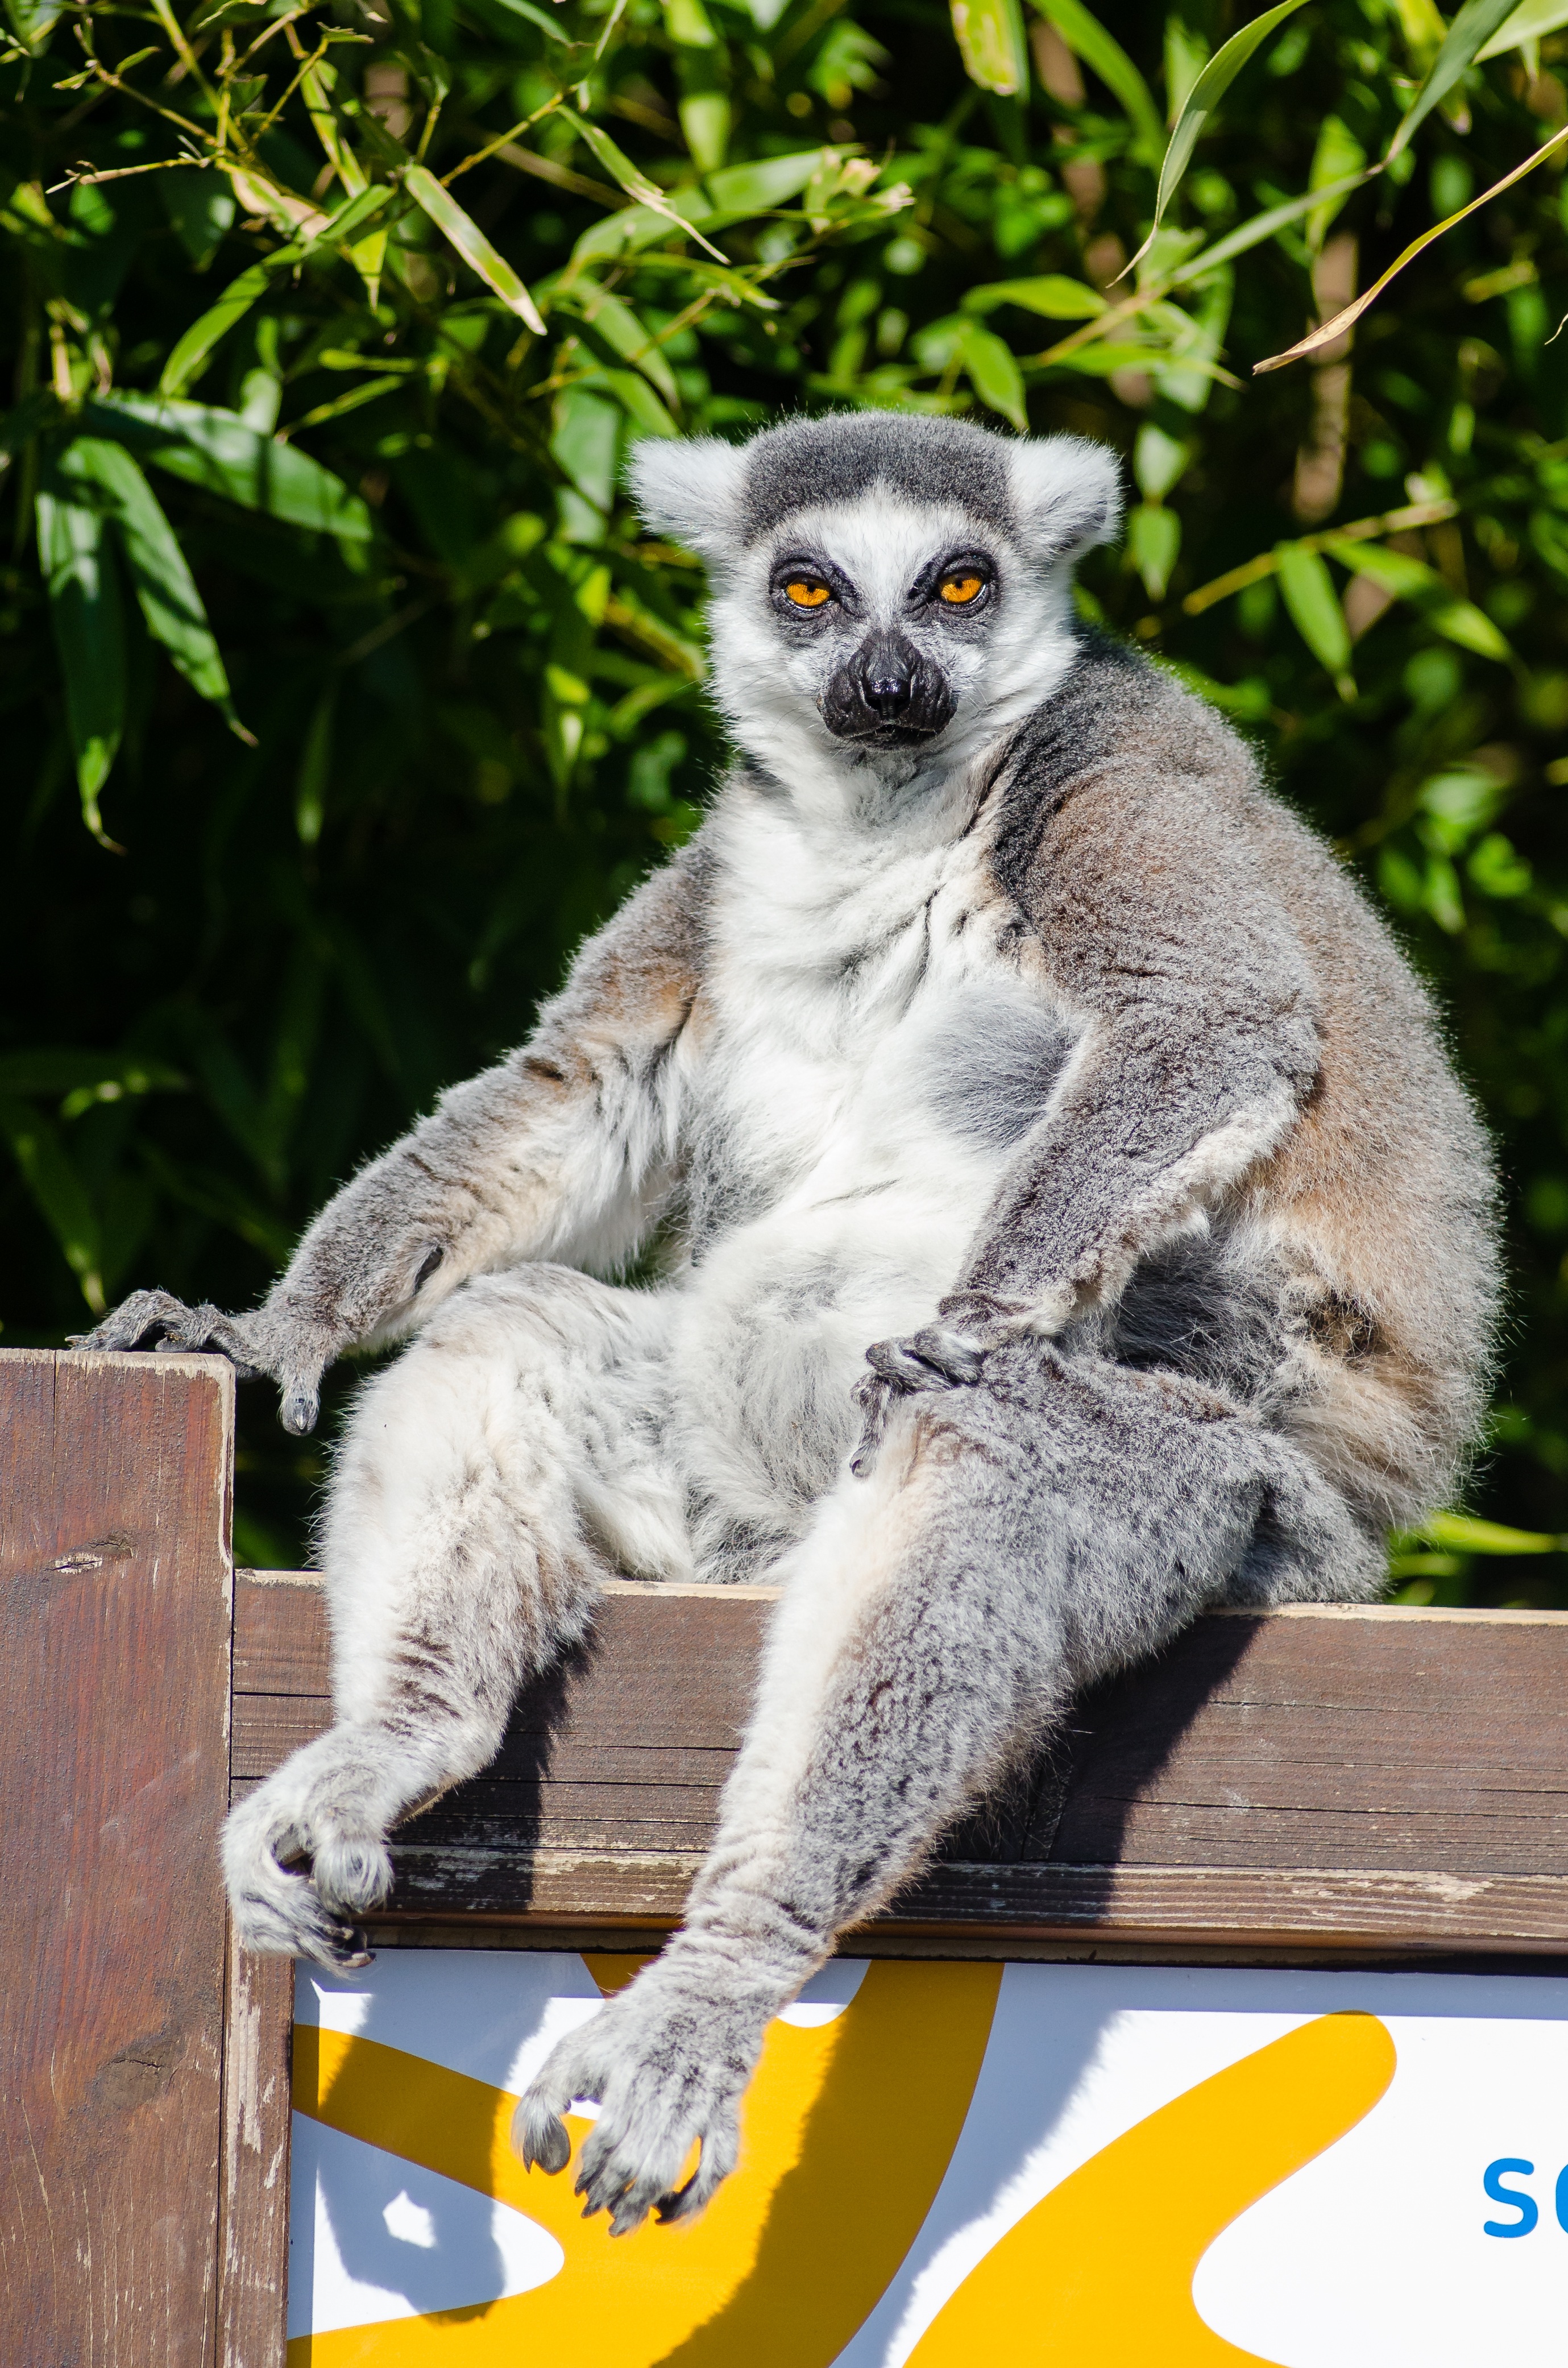
animal, cute, zoo, fur, portrait, mammal, monkey, fauna, primate, background, animals, madagascar, vertebrate, wallpaper, funny, bamboo, lemur, catta, lemuridae, curious, black grey white, tail ringed